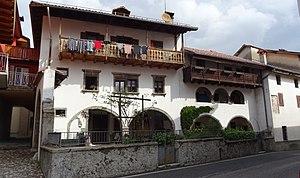
Ampezzo est une commune de 990 habitants, de la province d'Udine dans la région autonome du Frioul-Vénétie Julienne en Italie.